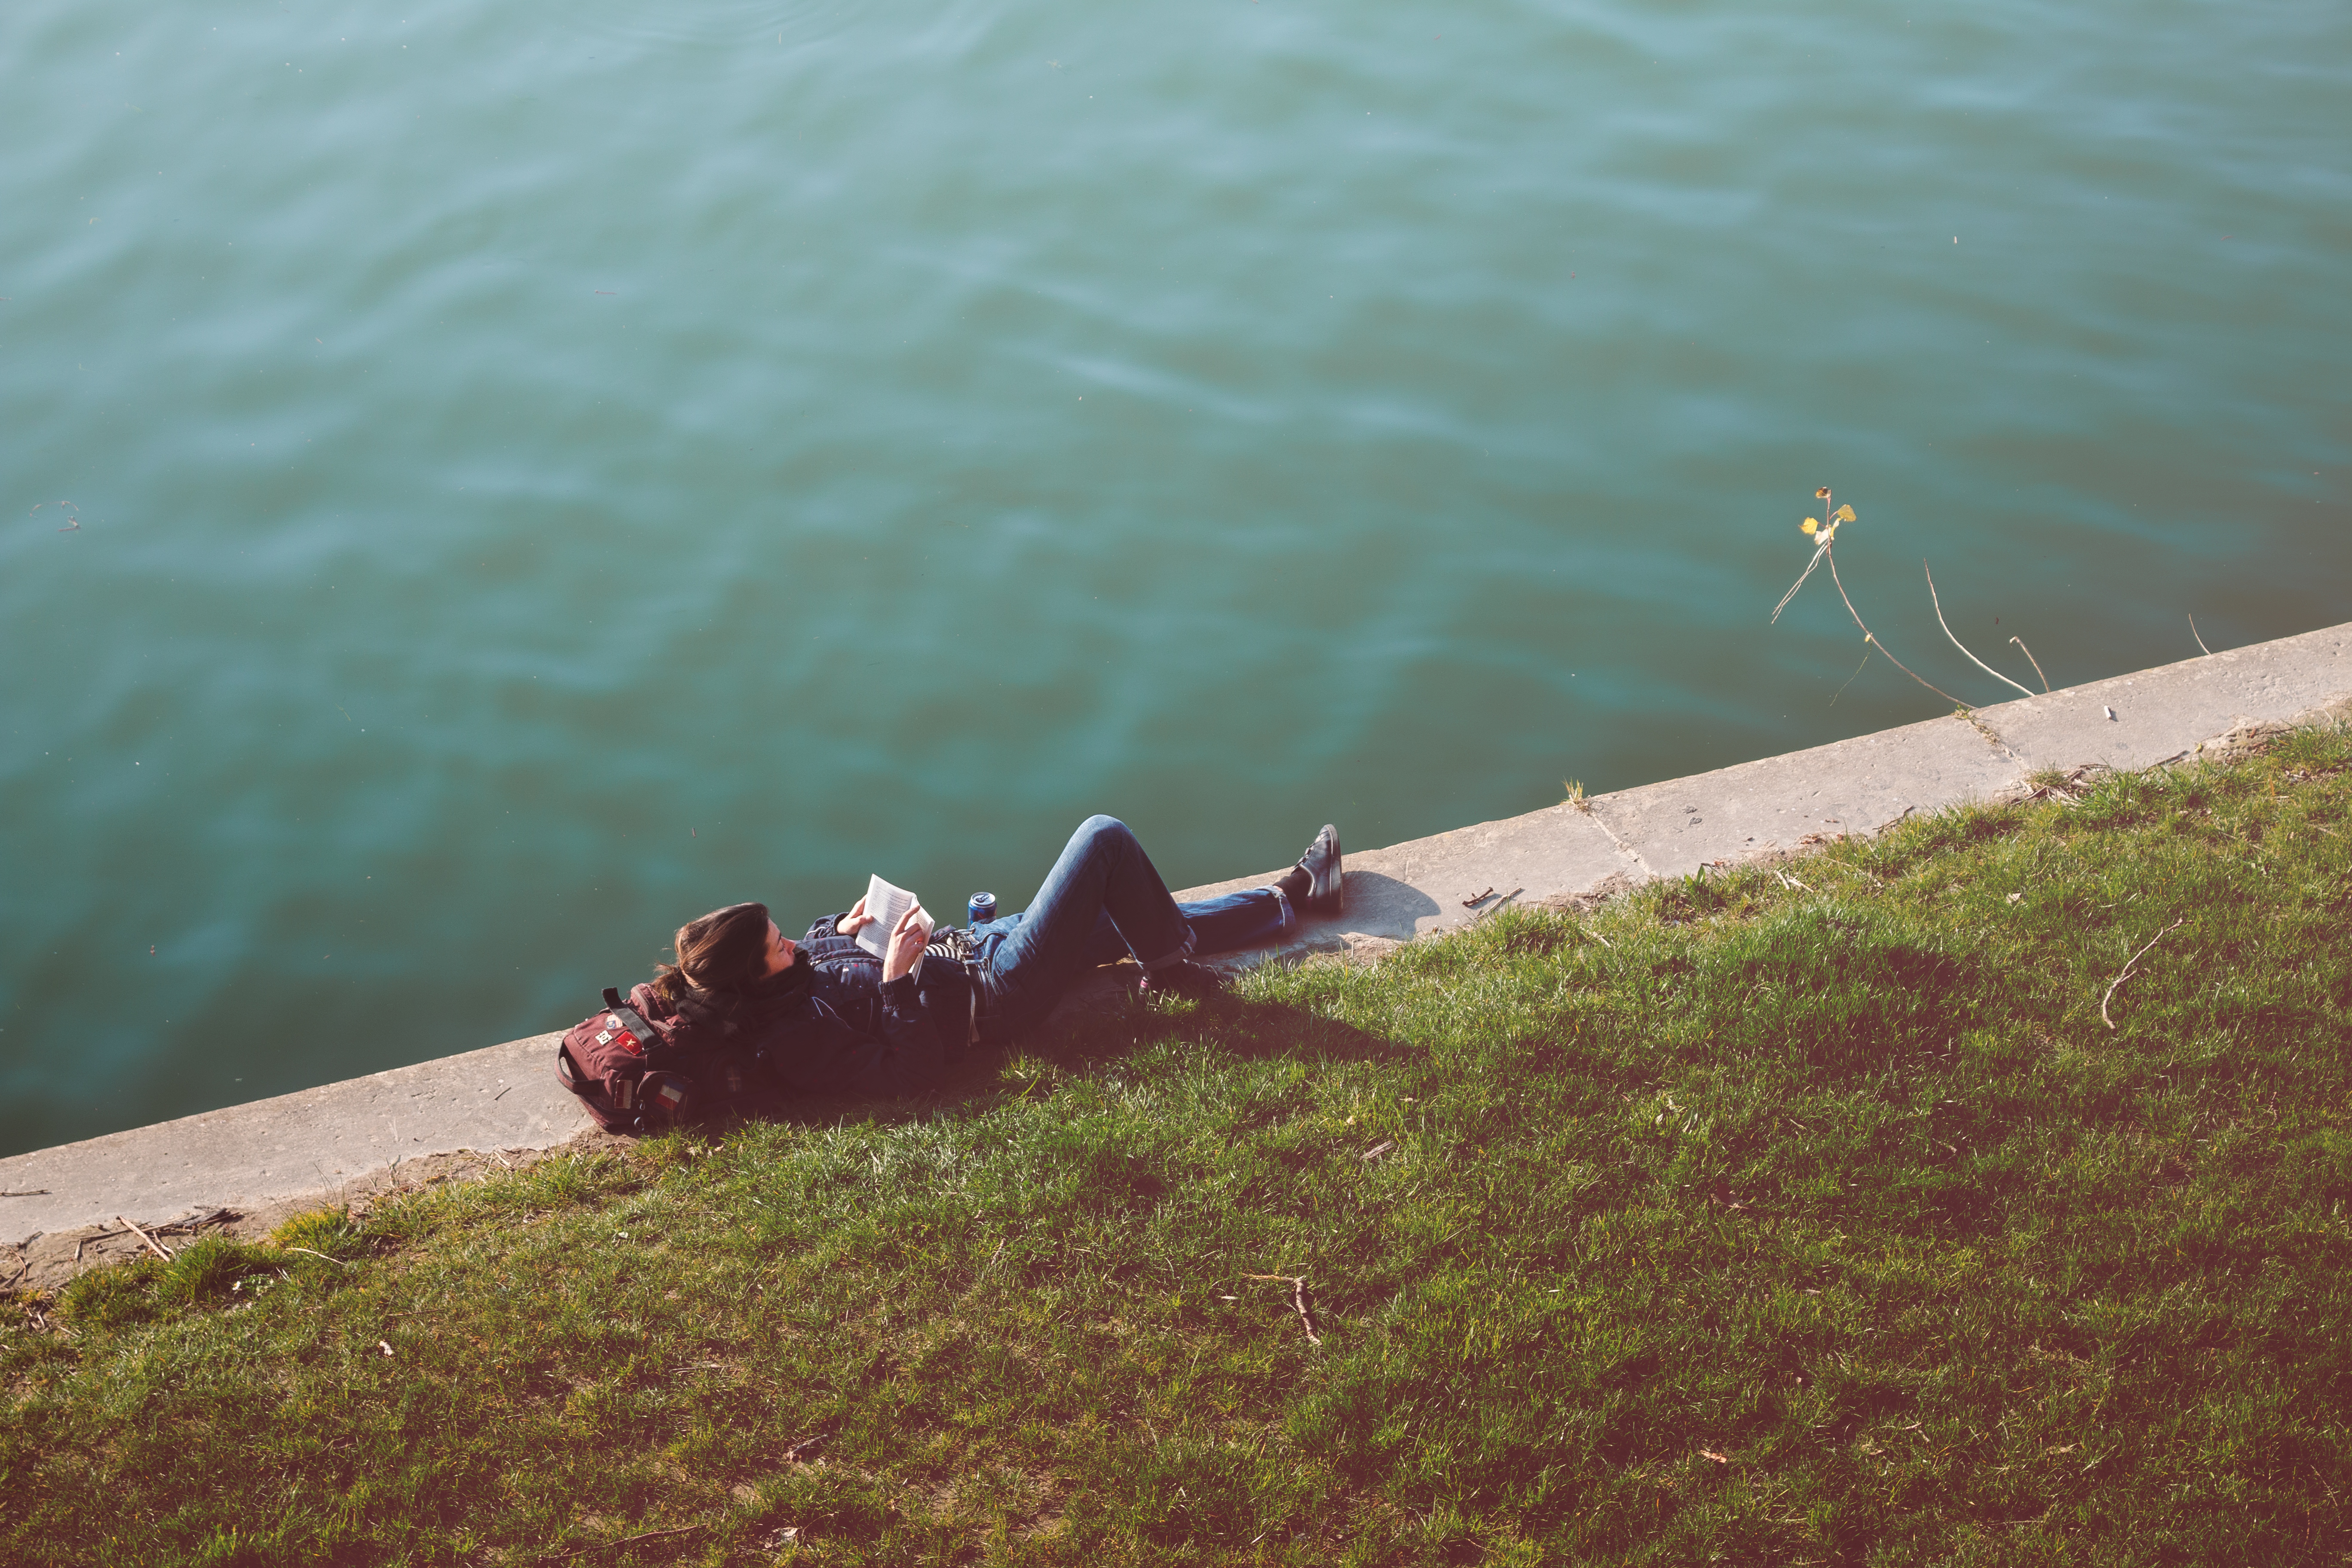
water, sea, water resources, grass, bank, summer, tree, calm, ocean, vacation, river, coast, lake, sun tanning, leisure, wave, beach